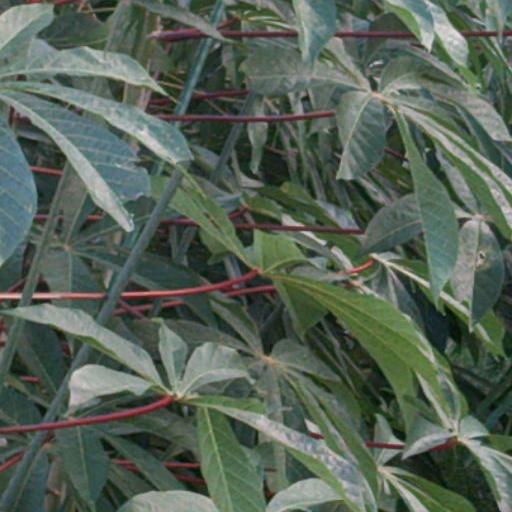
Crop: cassava